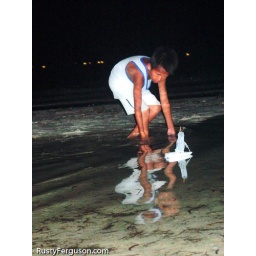
Child playing with his home made sail boat near the beach at Tickety Boo. Bantayan Island, Cebu Philippines